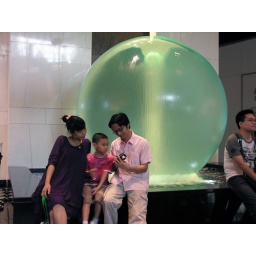
Family sitting by water ball fountain in arcade in City of Dreams complex in Macau.